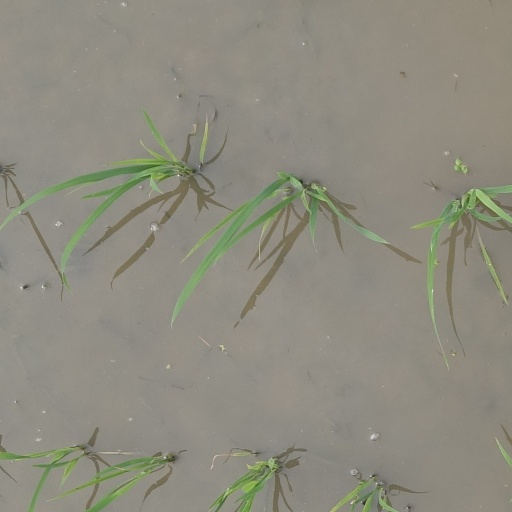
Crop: rice